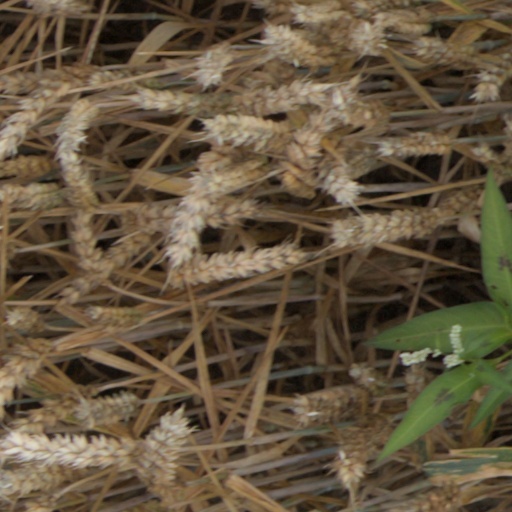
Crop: wheat